The Devil's in the Details

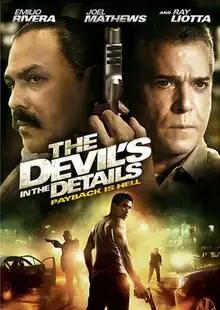
DVD cover

The Devil's in the Details is a 2013 American thriller film directed and written by Waymon Boone. The film encircles an Arizona military veteran suffering post-traumatic stress disorder from a military experience when he gets caught up in a Mexican cartel's drug mule plot. It stars Ray Liotta, Emilio Rivera, Joel Mathews, Raymond J. Berry, Noel Gugliemi, Lane Garrison and Jake Jacobson.